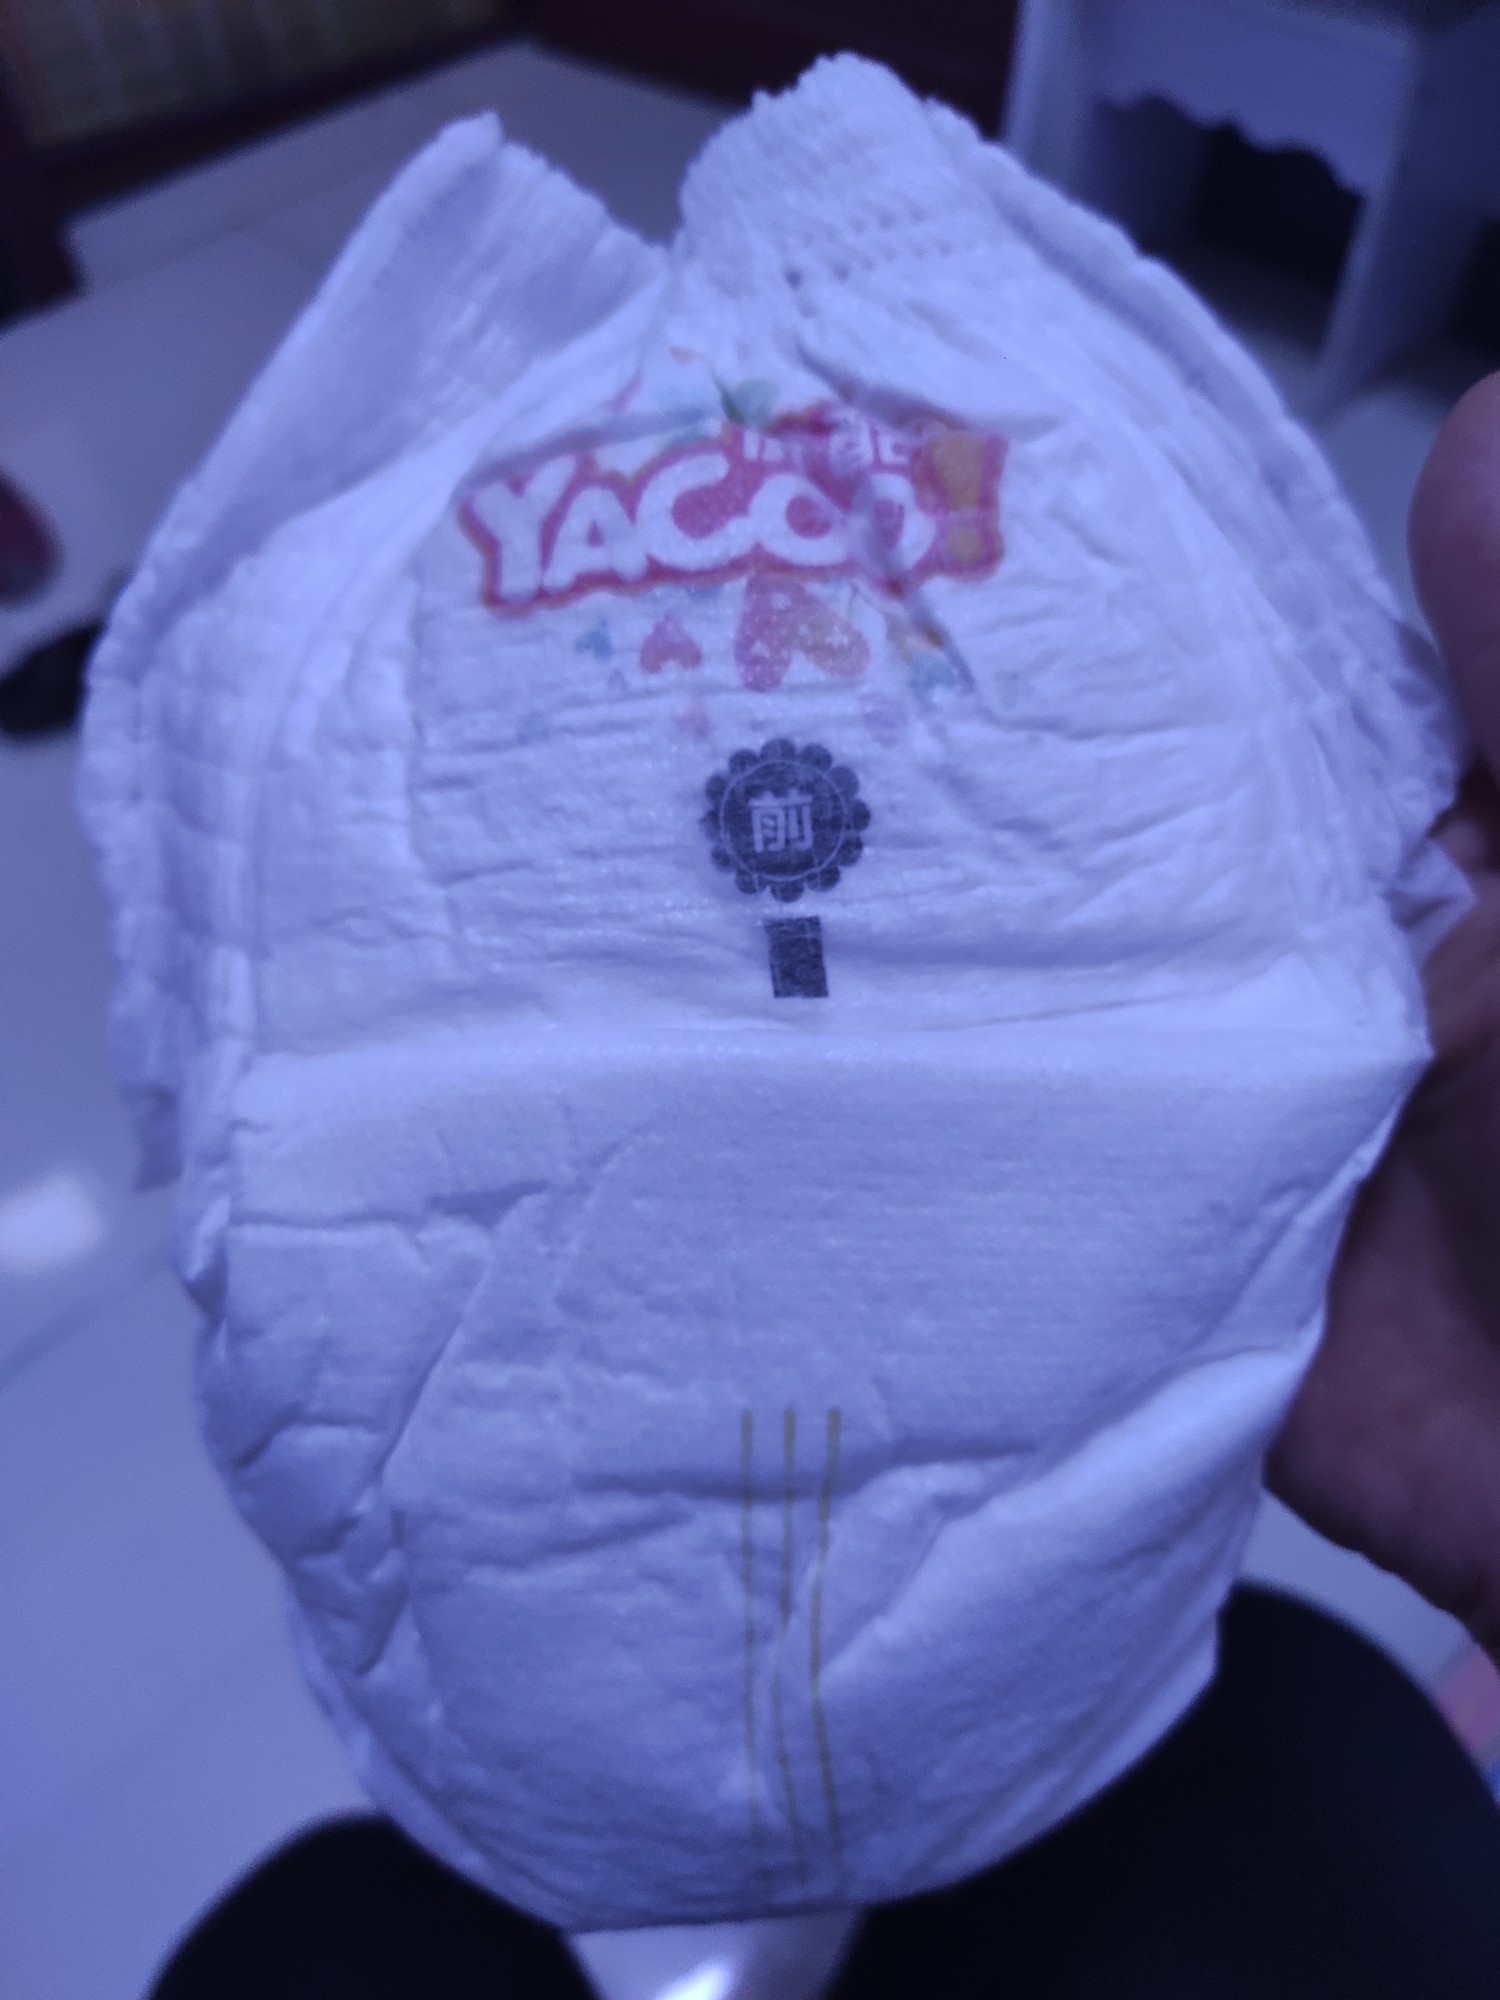
Label: trash